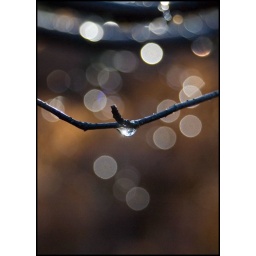
Sunlight catching water droplets on a beech tree in the Forest of Dean